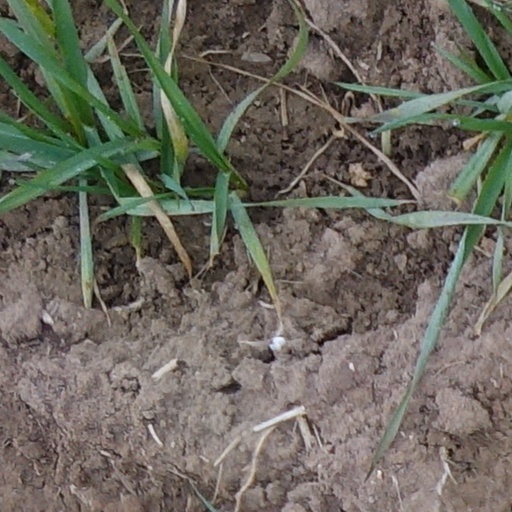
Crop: wheat